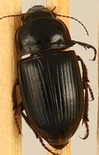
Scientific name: Euryderus grossus
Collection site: Central Plains Experimental Range NEON (CPER), plot CPER_004